Bessarabian Bulgarians

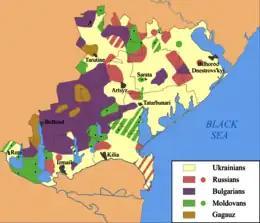
Bulgarian-inhabited areas in Budjak "(purple)"

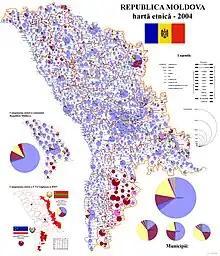
Bulgarian-inhabited areas in Moldova "(pink)"

In Ukraine, the number of Bessarabian Bulgarians is estimated at over 129,000 in Budjak (in the Odesa Oblast in the southern part of the country), and 75,000 elsewhere (mostly in other parts of Southern Ukraine), according to the 2001 Ukrainian Census, which counted a total of 204,600 Bulgarians in Ukraine.